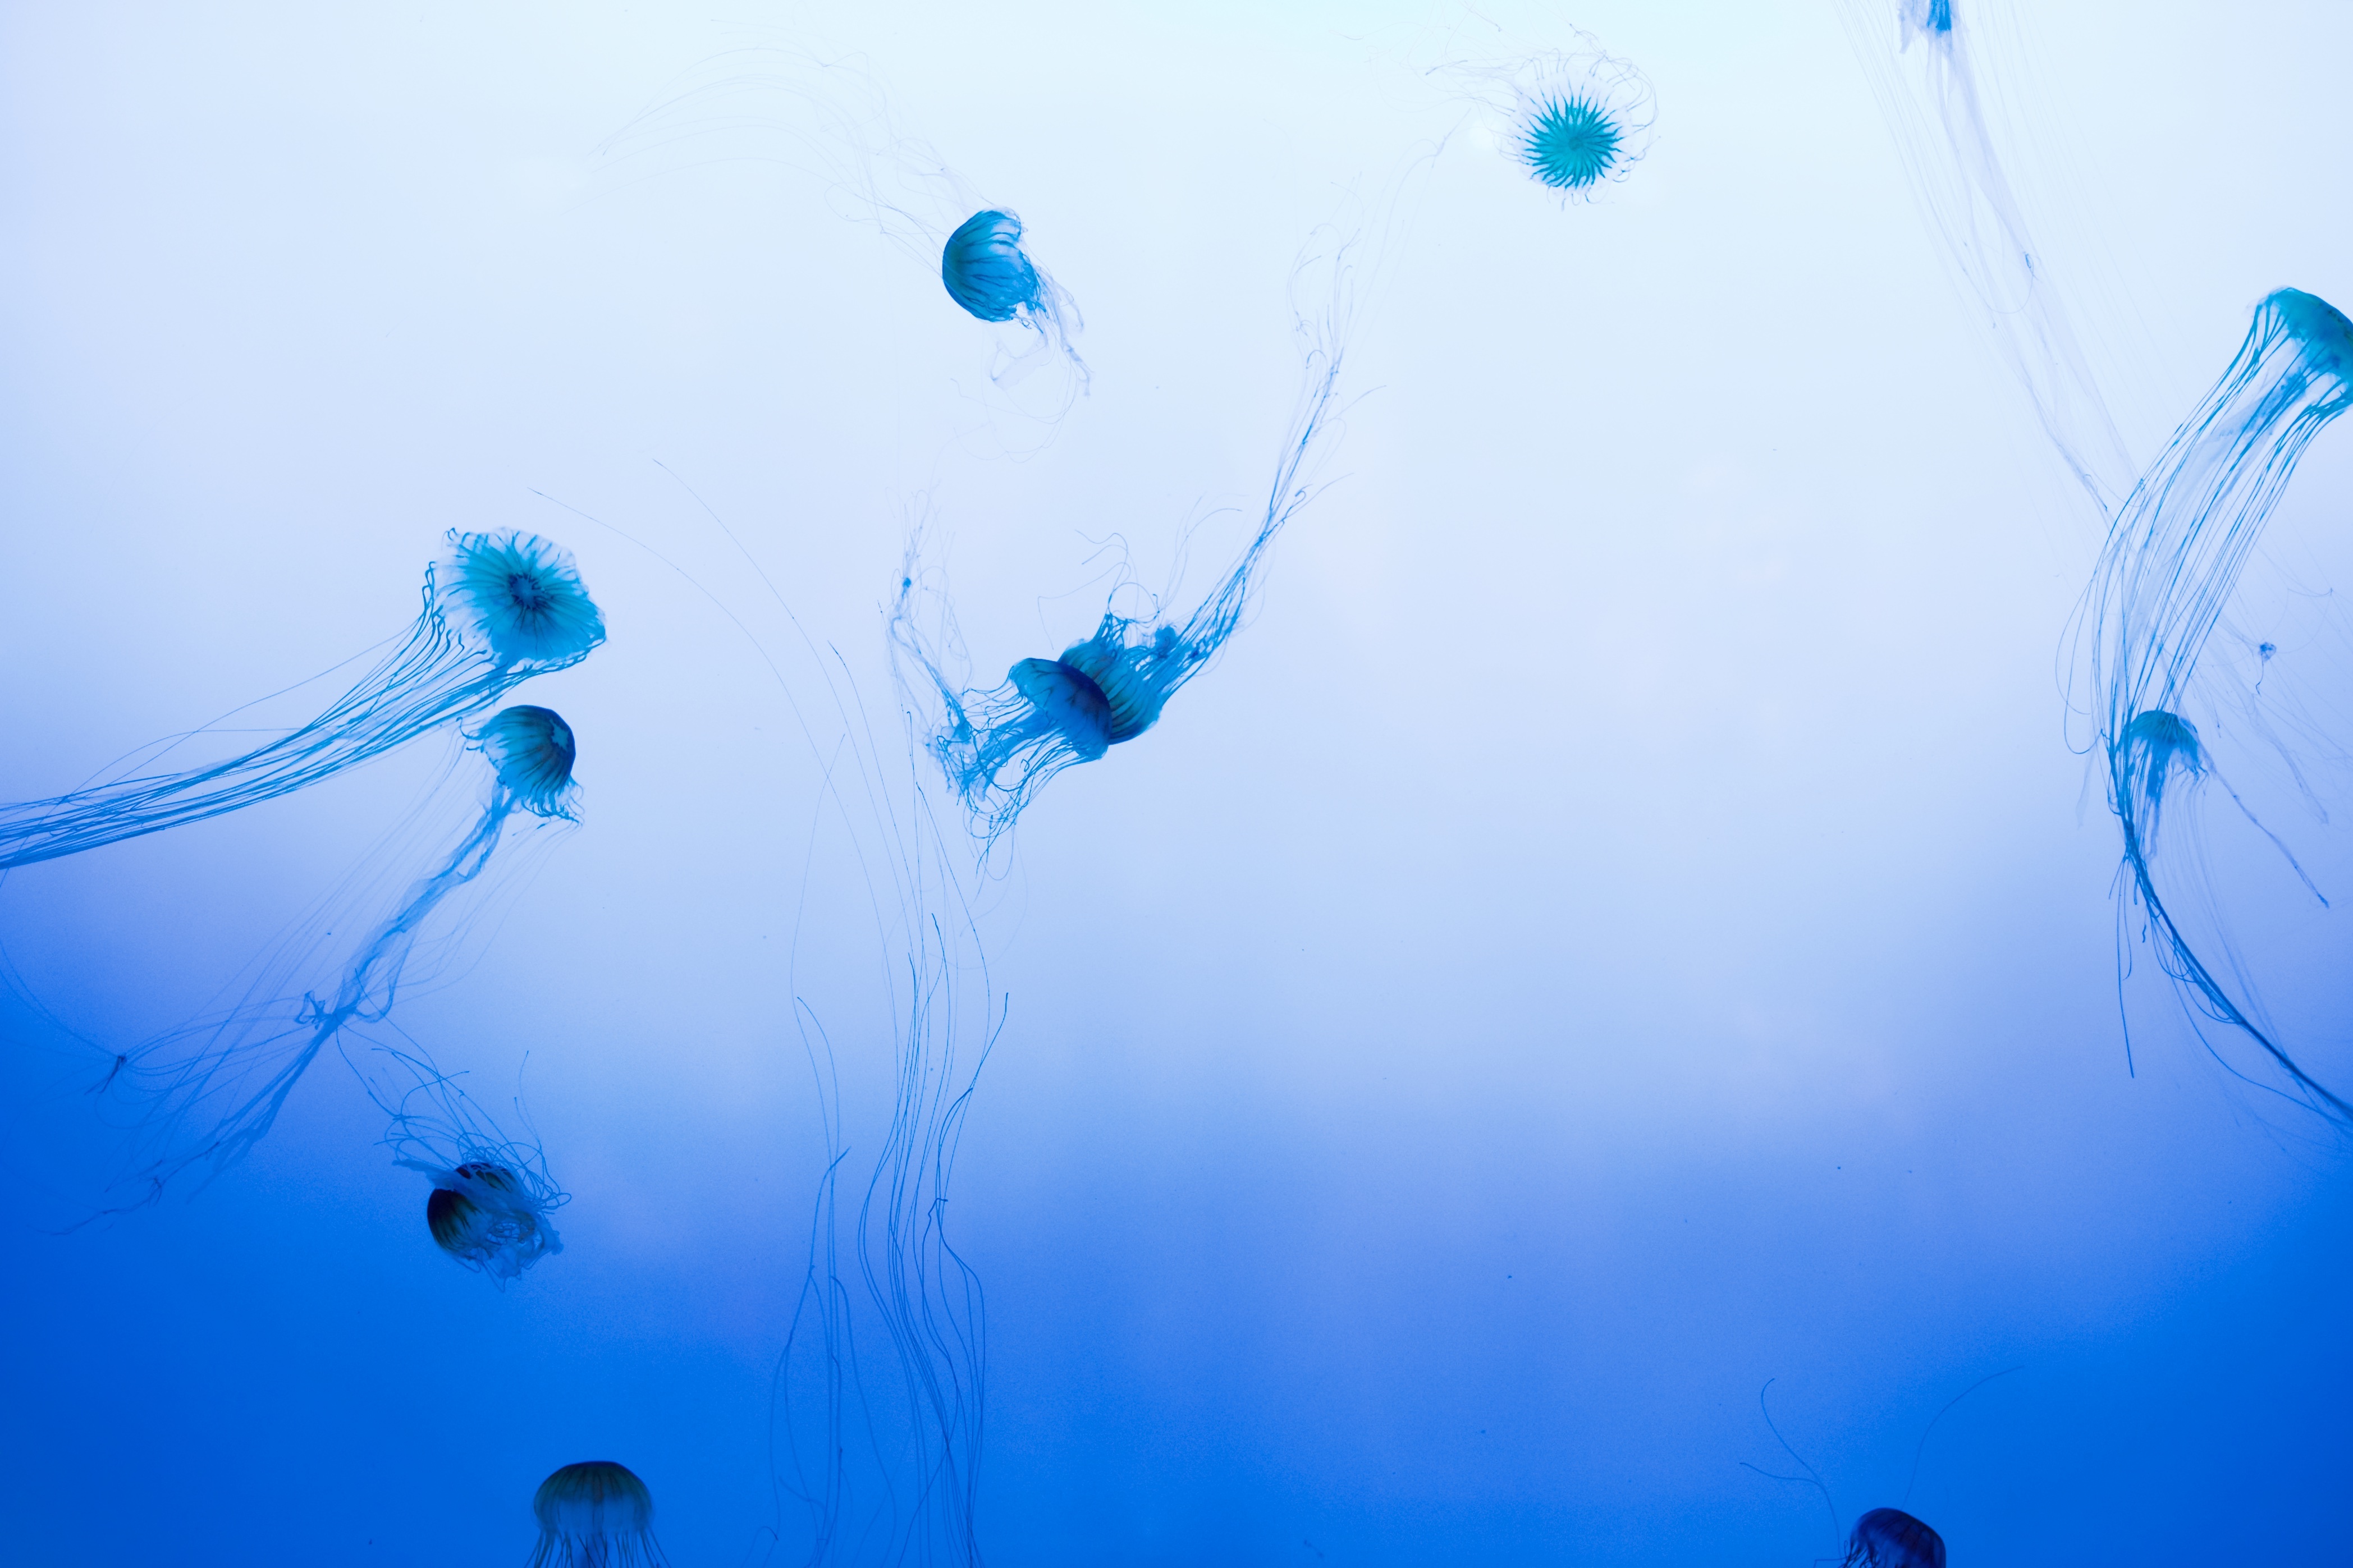
sea, water, ocean, underwater, jellyfish, blue, toy, aqua, sports, water sport, jellyfishes, atmosphere of earth, windsports